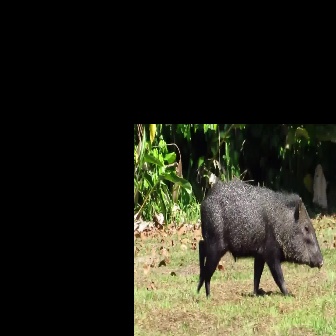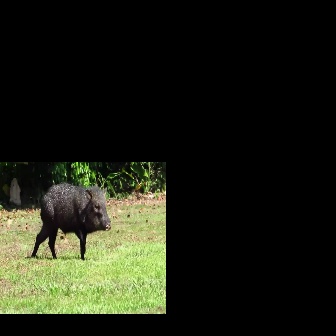
  Please identify the target specified by the bounding box [197,176,324,303] in the first image and locate it in the second image. Return the coordinates in [x_min,y_min,x_max,y_max] format.
Answer: [30,180,111,262]